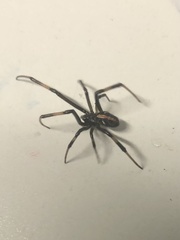
Species: Lactrodectus_hesperus